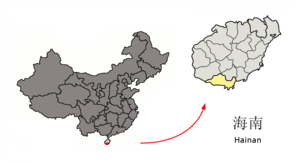
Sanya (Hainan)
Sanya er Kinas sydligste by. Den ligger helt mod syd i øprovinsen Hainan ved Kinas kyst til det Sydkinesiske Hav og Tonkinbugten. Den er en by på præfekturniveau.